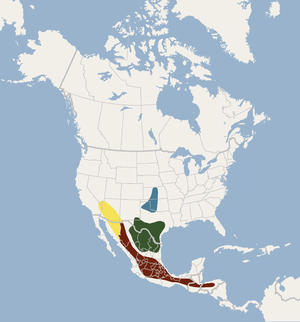
Myotis velifer est une espèce de chauves-souris de la famille des Vespertilionidae.